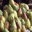
Label: pear